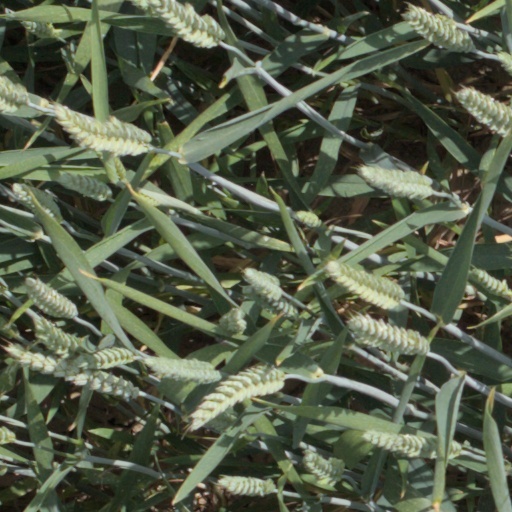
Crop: wheat